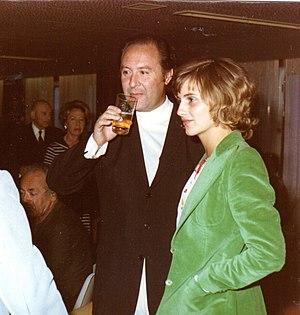
avec J. P. Rampal sur le Renaissance
Martine Géliot est une harpiste française née le 8 décembre 1948 à Neuilly-sur-Seine et morte le 7 février 1988 à La Garenne-Colombes.